79th Searchlight Regiment, Royal Artillery

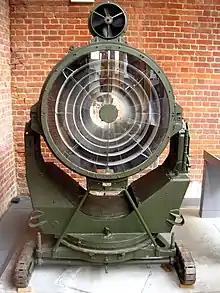
90 cm 'Projector Anti-Aircraft', displayed at Fort Nelson, Hampshire.

The regiment was created as part of the rapid expansion of anti-aircraft (AA) defences during The Blitz. It was formed on 4 October 1940 with three batteries numbered 502, 503 and 504. After training, the new regiment joined 38th Light AA Brigade in 1st Anti-Aircraft Division defending London.